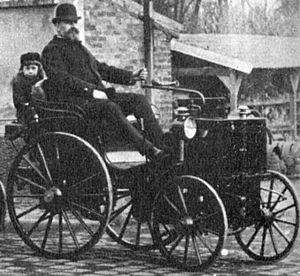
Émile Levassor au guidon de son véhicule P&amp
Émile Constant Levassor, né le 21 janvier 1843 à Marolles-en-Hurepoix et mort le 14 avril 1897 à Paris, est un ingénieur français.